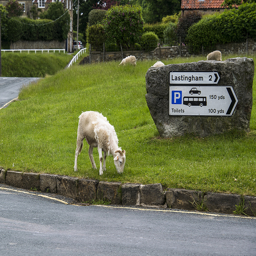
A sheep is eating grass with a sign in the background.
Four white goats standing and eating in a green field.
A cute white goat eating grass near the street.
A lone goat doing some lawn work at a big business.
A goat grazing on lush green grass near a road.